Rewind (Australian TV series)

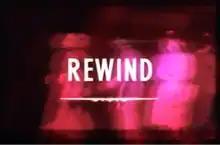

Rewind was an Australian television program that aired on the Australian Broadcasting Corporation in 2004. Rewind was part of an initiative to make programs about Australian history and used several historians as presenters. Rewind aired 14 episodes in its first season, before its cancellation.